Legends of Wrestling II

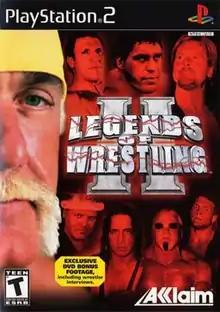
North American PlayStation 2 cover art featuring (clockwise from left) Hulk Hogan, Bruno Sammartino, André the Giant, Rowdy Roddy Piper, Sid Vicious, Scott Steiner, Bret "Hitman" Hart, and Jerry "The King" Lawler

Legends of Wrestling II is a professional wrestling video game developed by Acclaim Studios Salt Lake City, published by Acclaim Entertainment, and released on November 26, 2002, for both the PlayStation 2 and GameCube. It was later released for the Xbox on December 5, 2002. It is the sequel to the 2001 professional wrestling video game "Legends of Wrestling". "Legends II" contains 25 wrestlers that were not in the first game, though also excludes Rob Van Dam, presumably because he had recently been signed to a WWE contract. The game does contain Eddie Guerrero who, although unemployed at the time, re-signed with WWE by the time the game was released. A Game Boy Advance version of the game was released on November 25, 2002. It was the last game developed by Acclaim's Salt Lake City studio before its closure in December 2002.